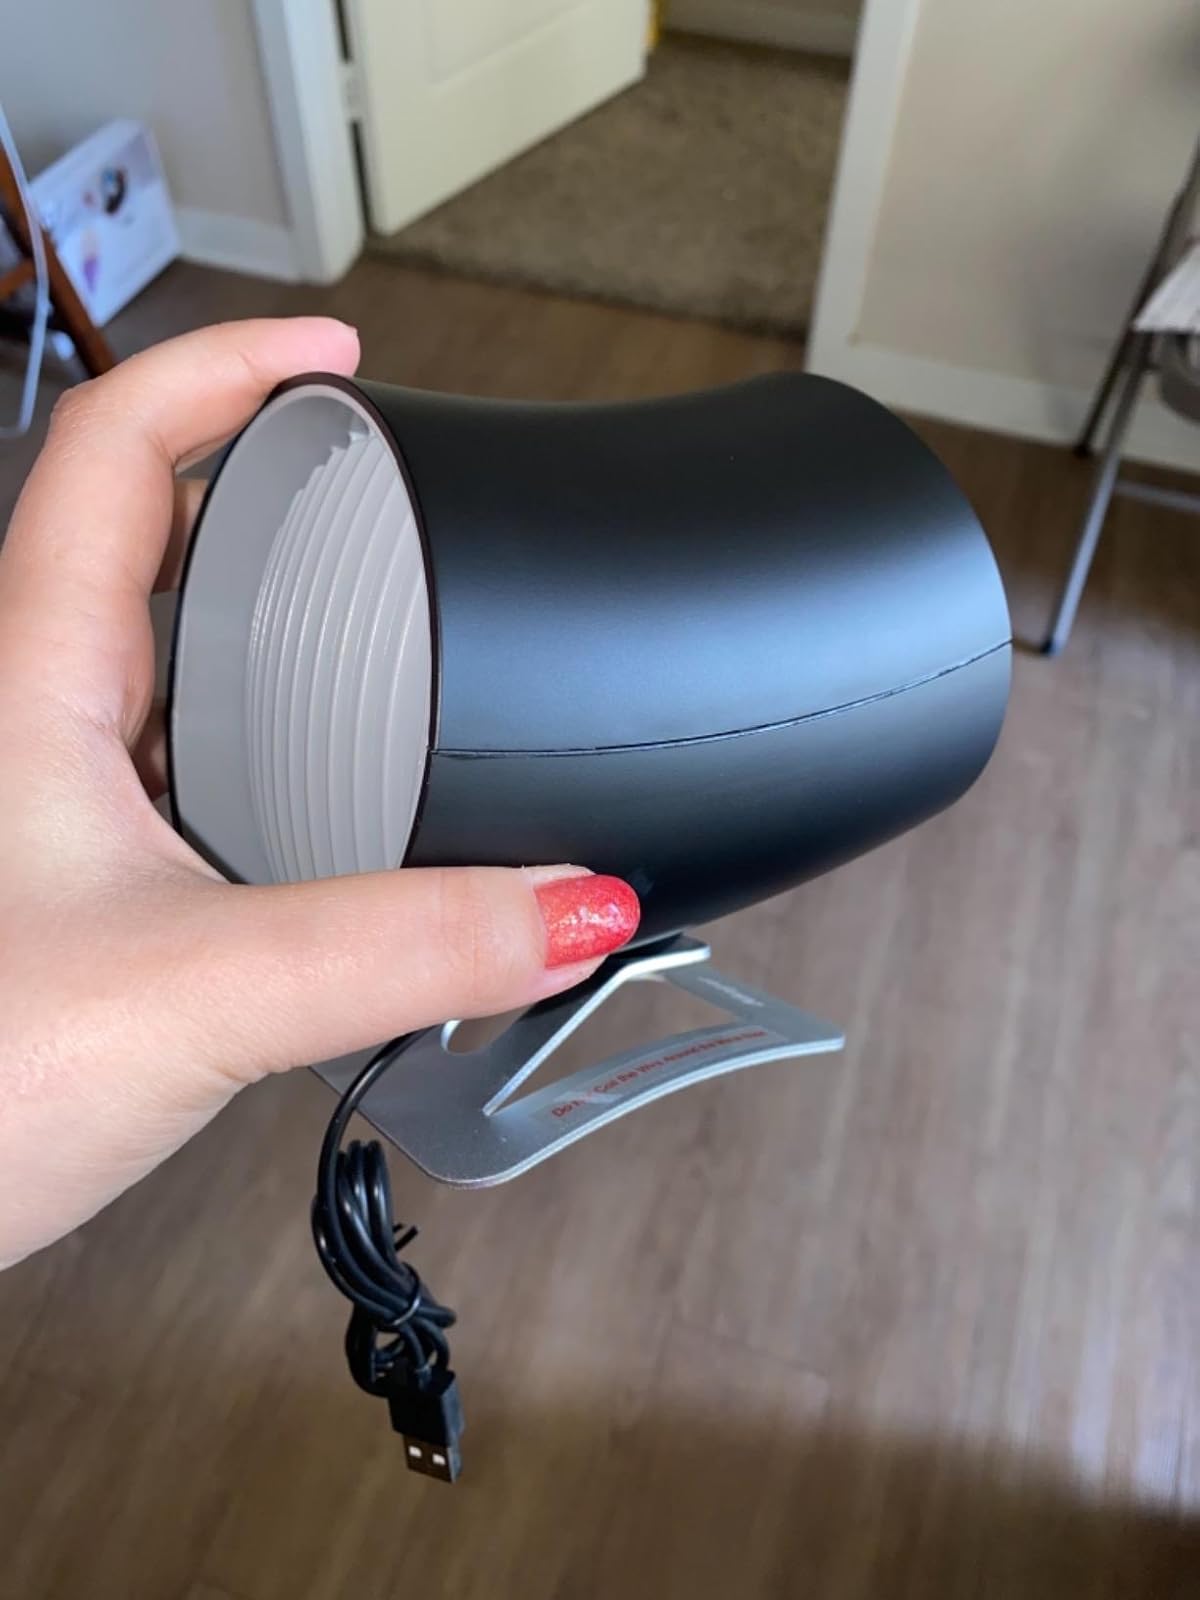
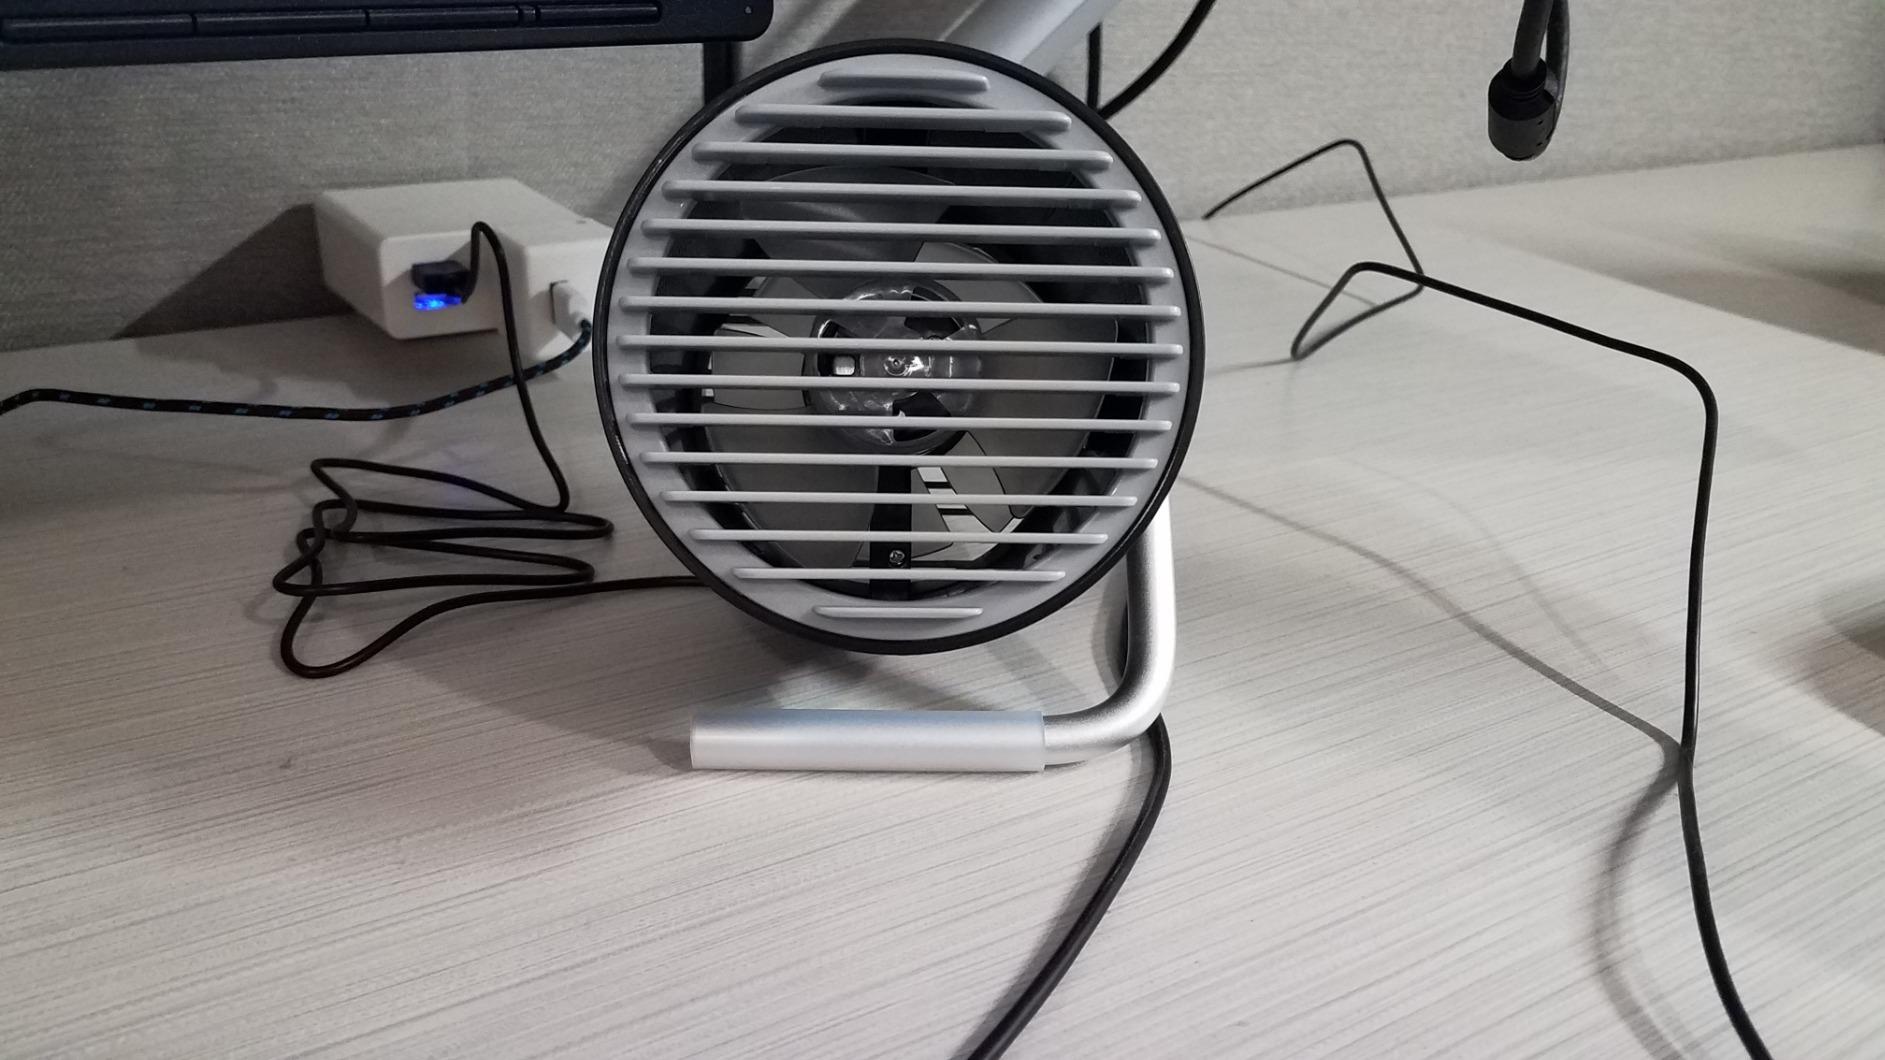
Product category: fan
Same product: no